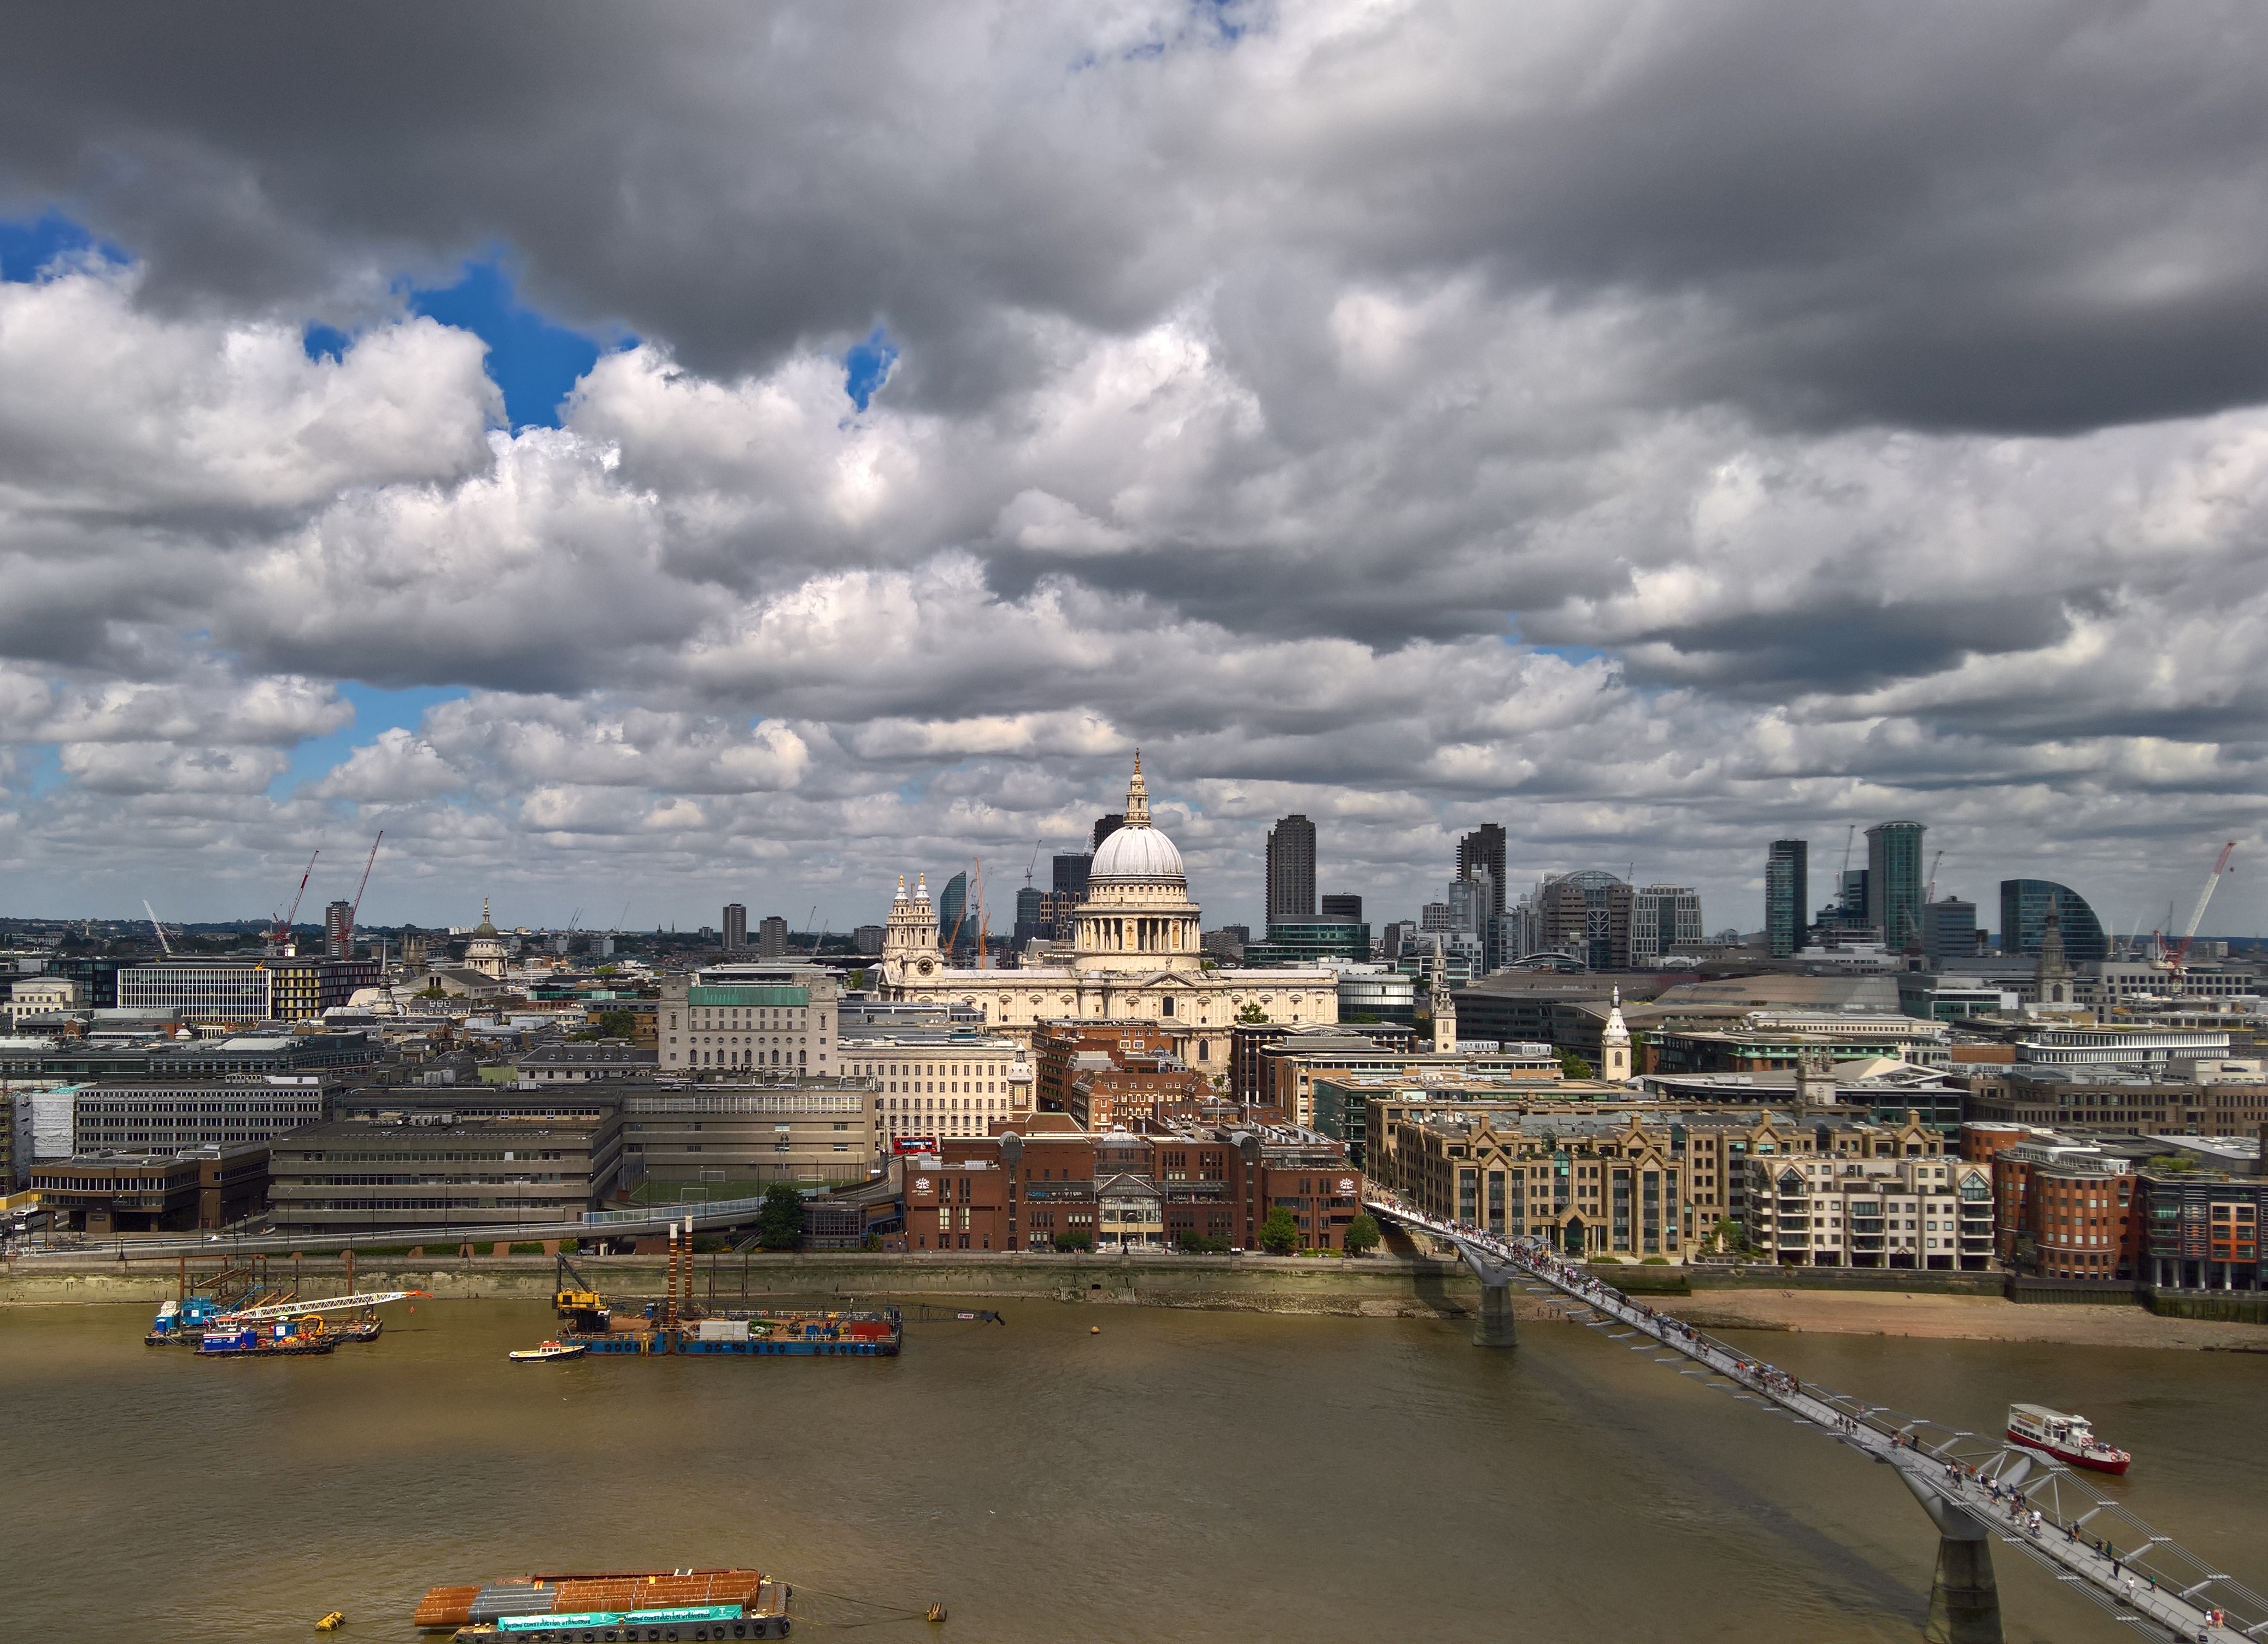
sea, coast, horizon, cloud, sky, skyline, city, skyscraper, river, cityscape, panorama, downtown, dusk, reflection, landmark, harbor, england, capital, religious, london, river thames, st paul's cathedral, urban area, human settlement, atmosphere of earth